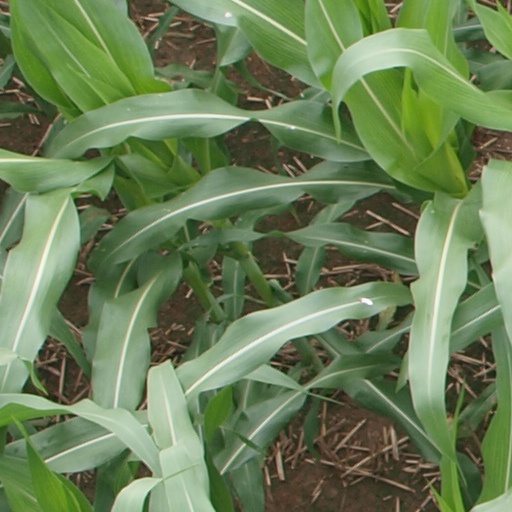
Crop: maize; corn